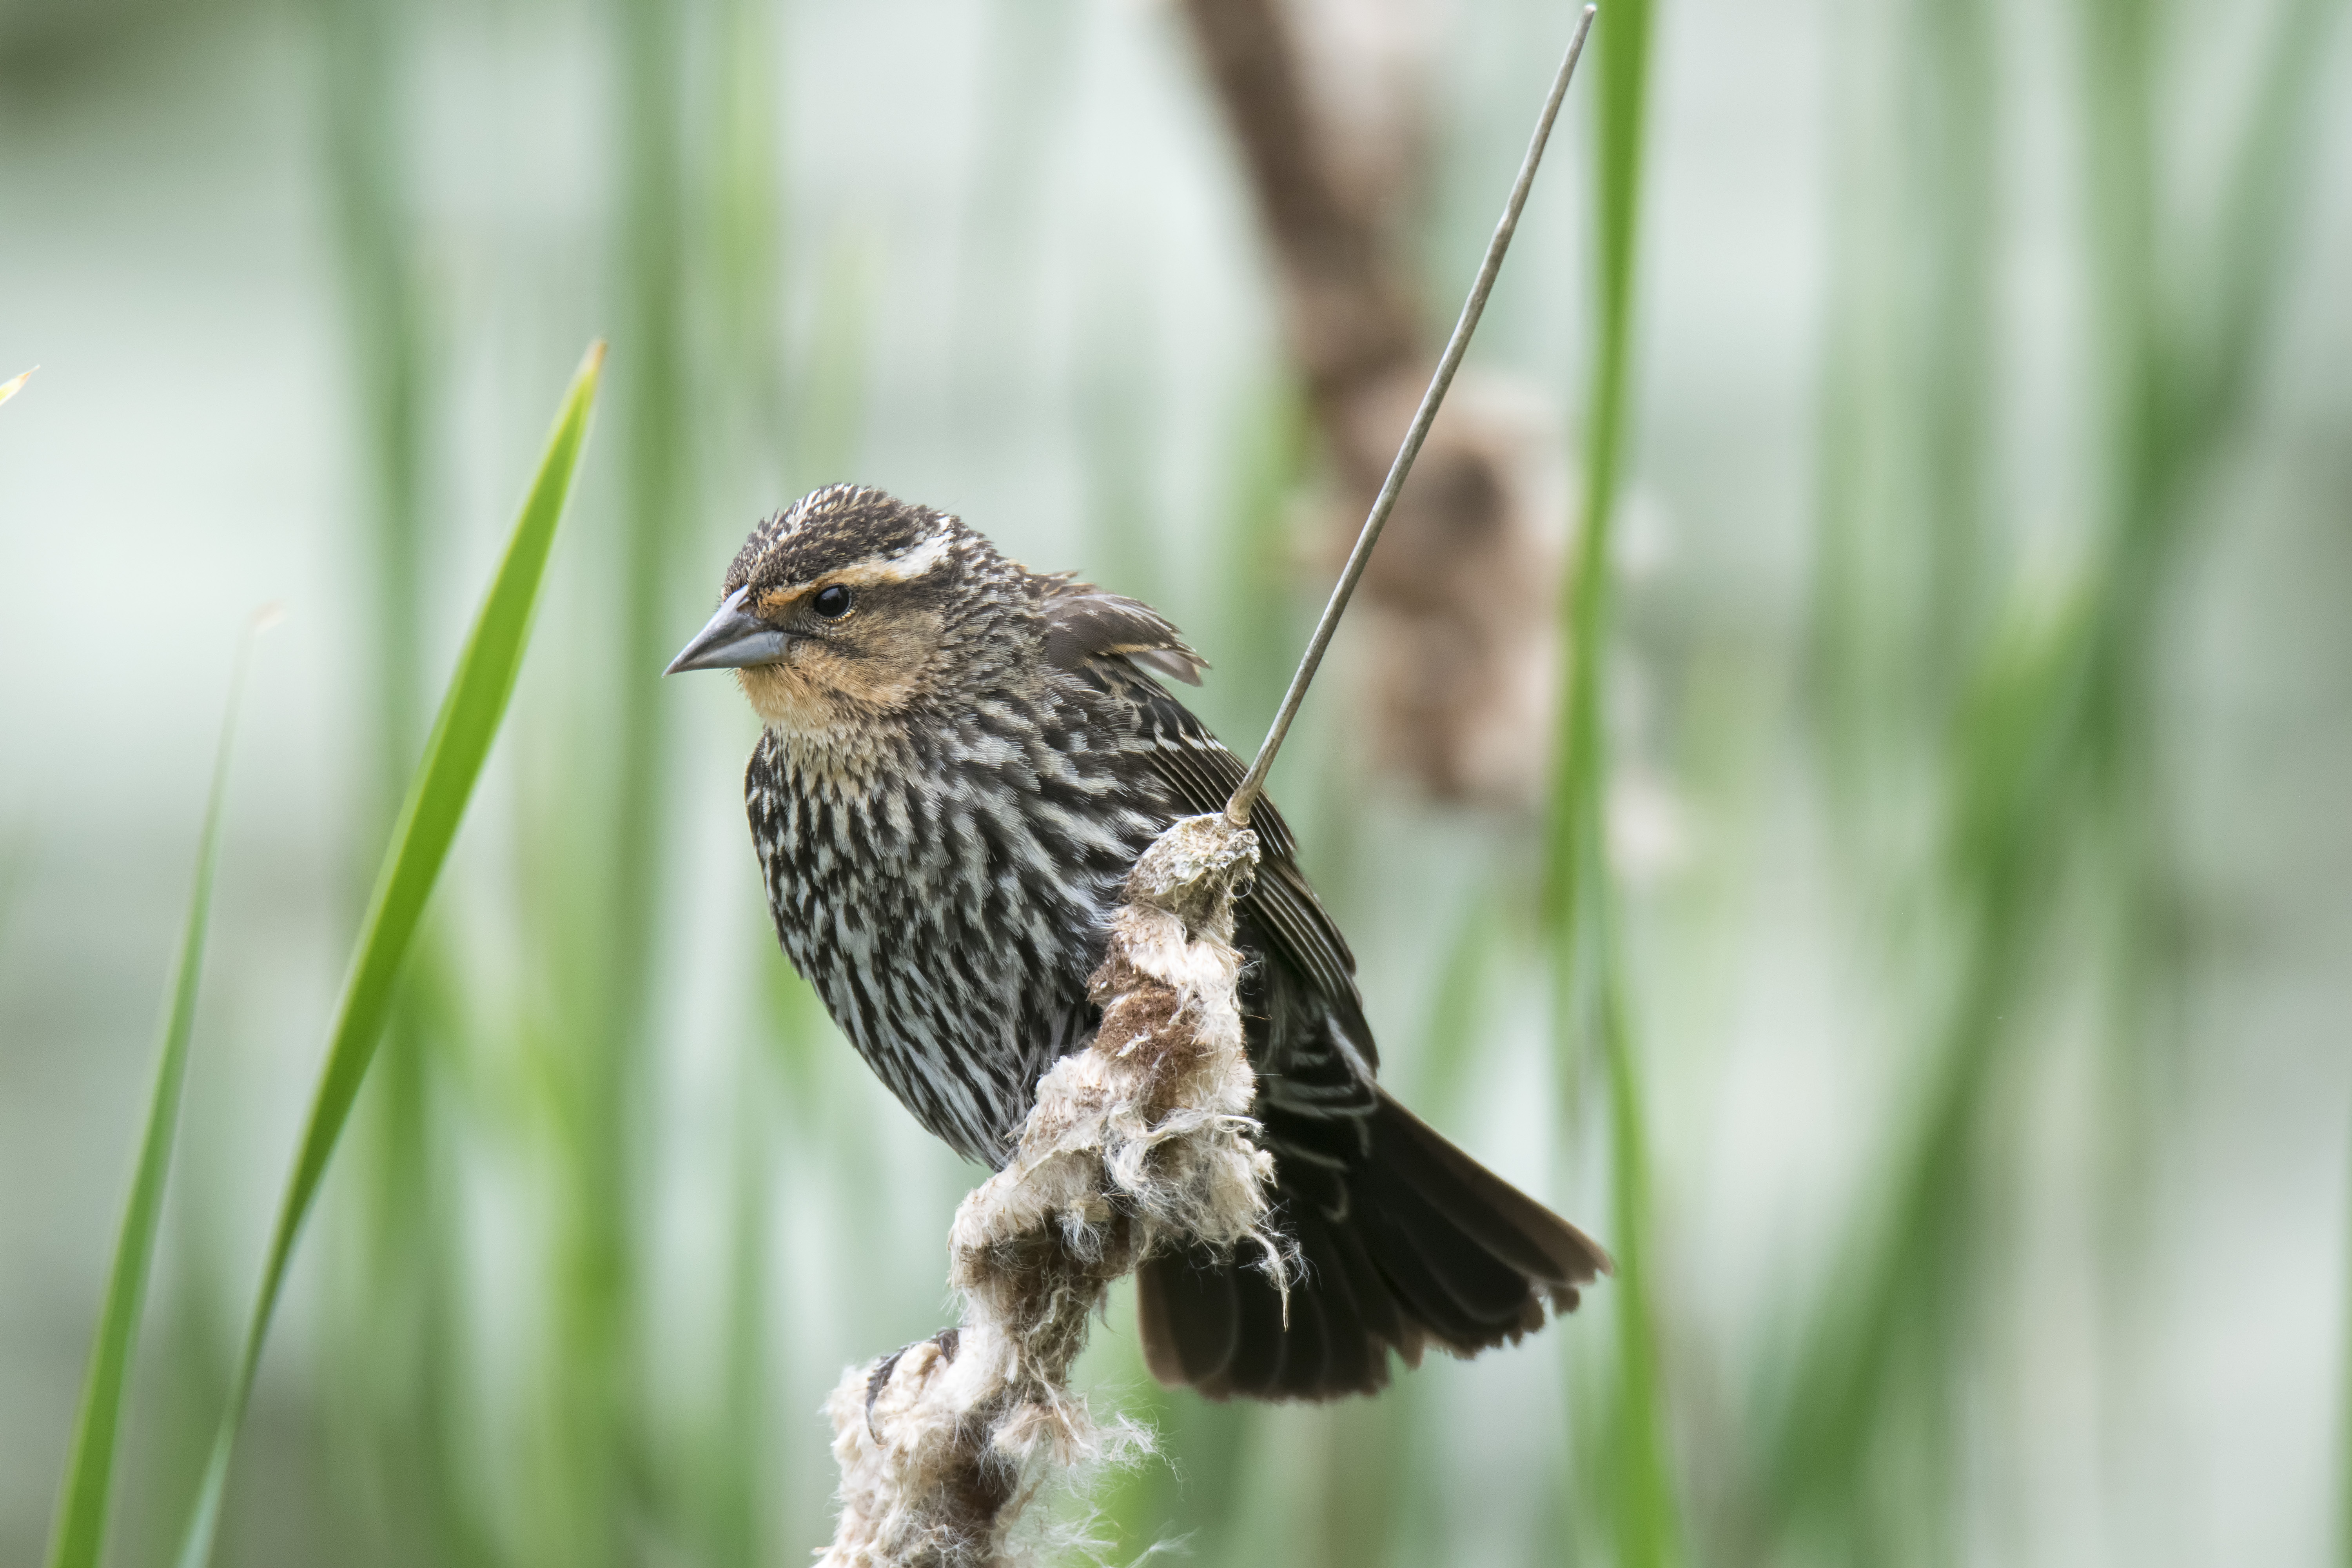
nature, bird, wildlife, red, beak, winged, fauna, canada, a, vertebrate, sparrow, quebec, finch, blackbird, sherbrooke, oiseau, carouge, paulettes, house sparrow, perching bird, ortolan bunting